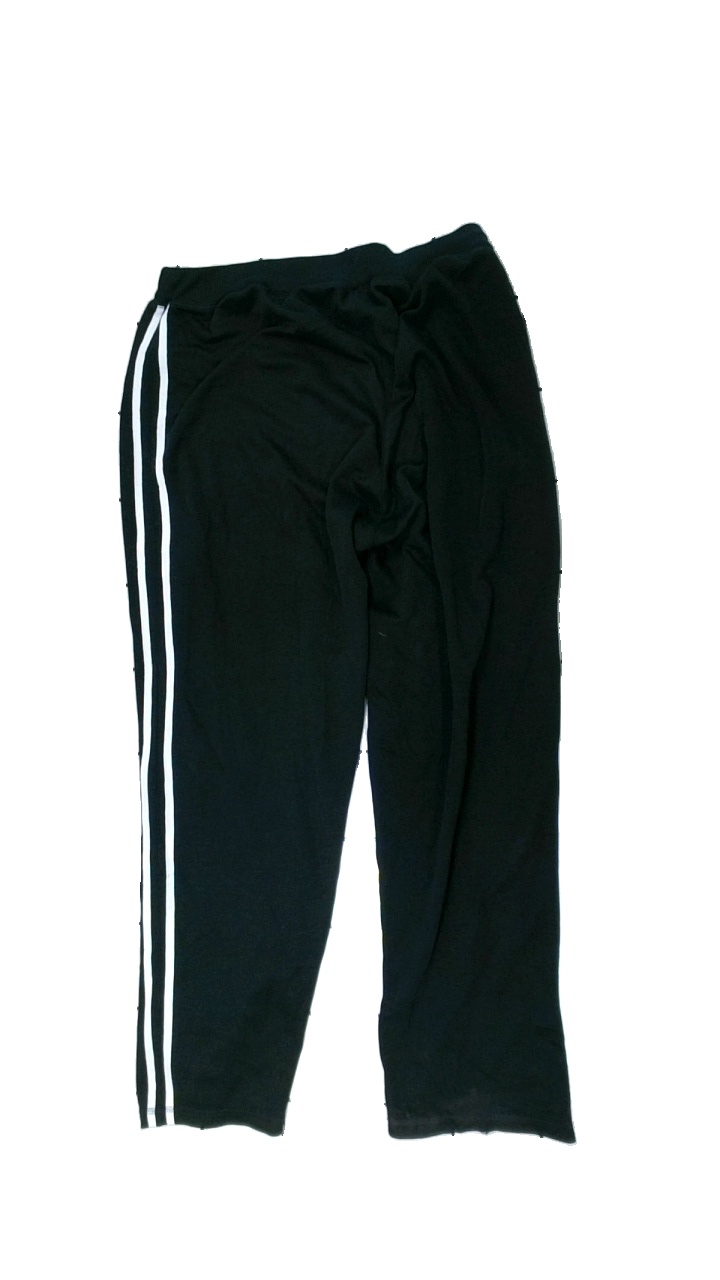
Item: Trousers (Unisex)
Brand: Missing
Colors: Black, White
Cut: Regular
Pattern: Striped
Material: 81% polyester, 19% cotton
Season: All
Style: Sports
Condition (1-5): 2
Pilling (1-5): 2
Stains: Major
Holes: Minor
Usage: Export
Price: <50